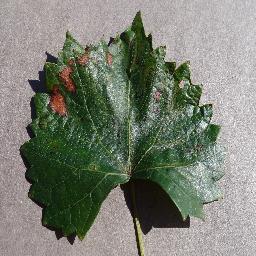
Label: Grape___Esca_(Black_Measles)